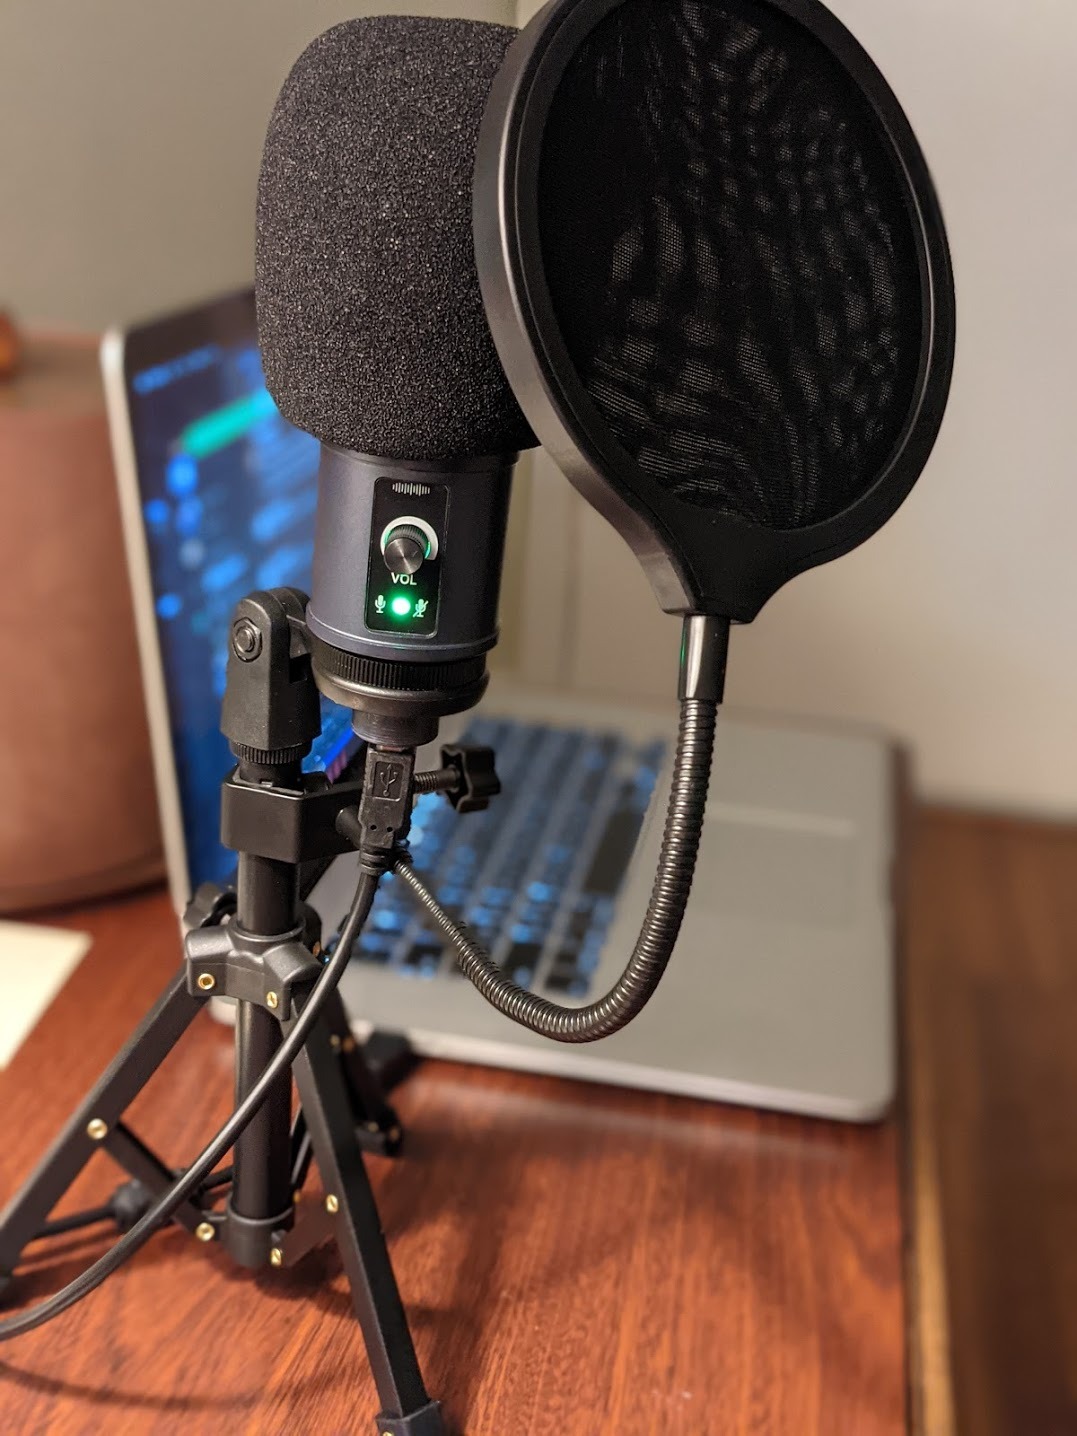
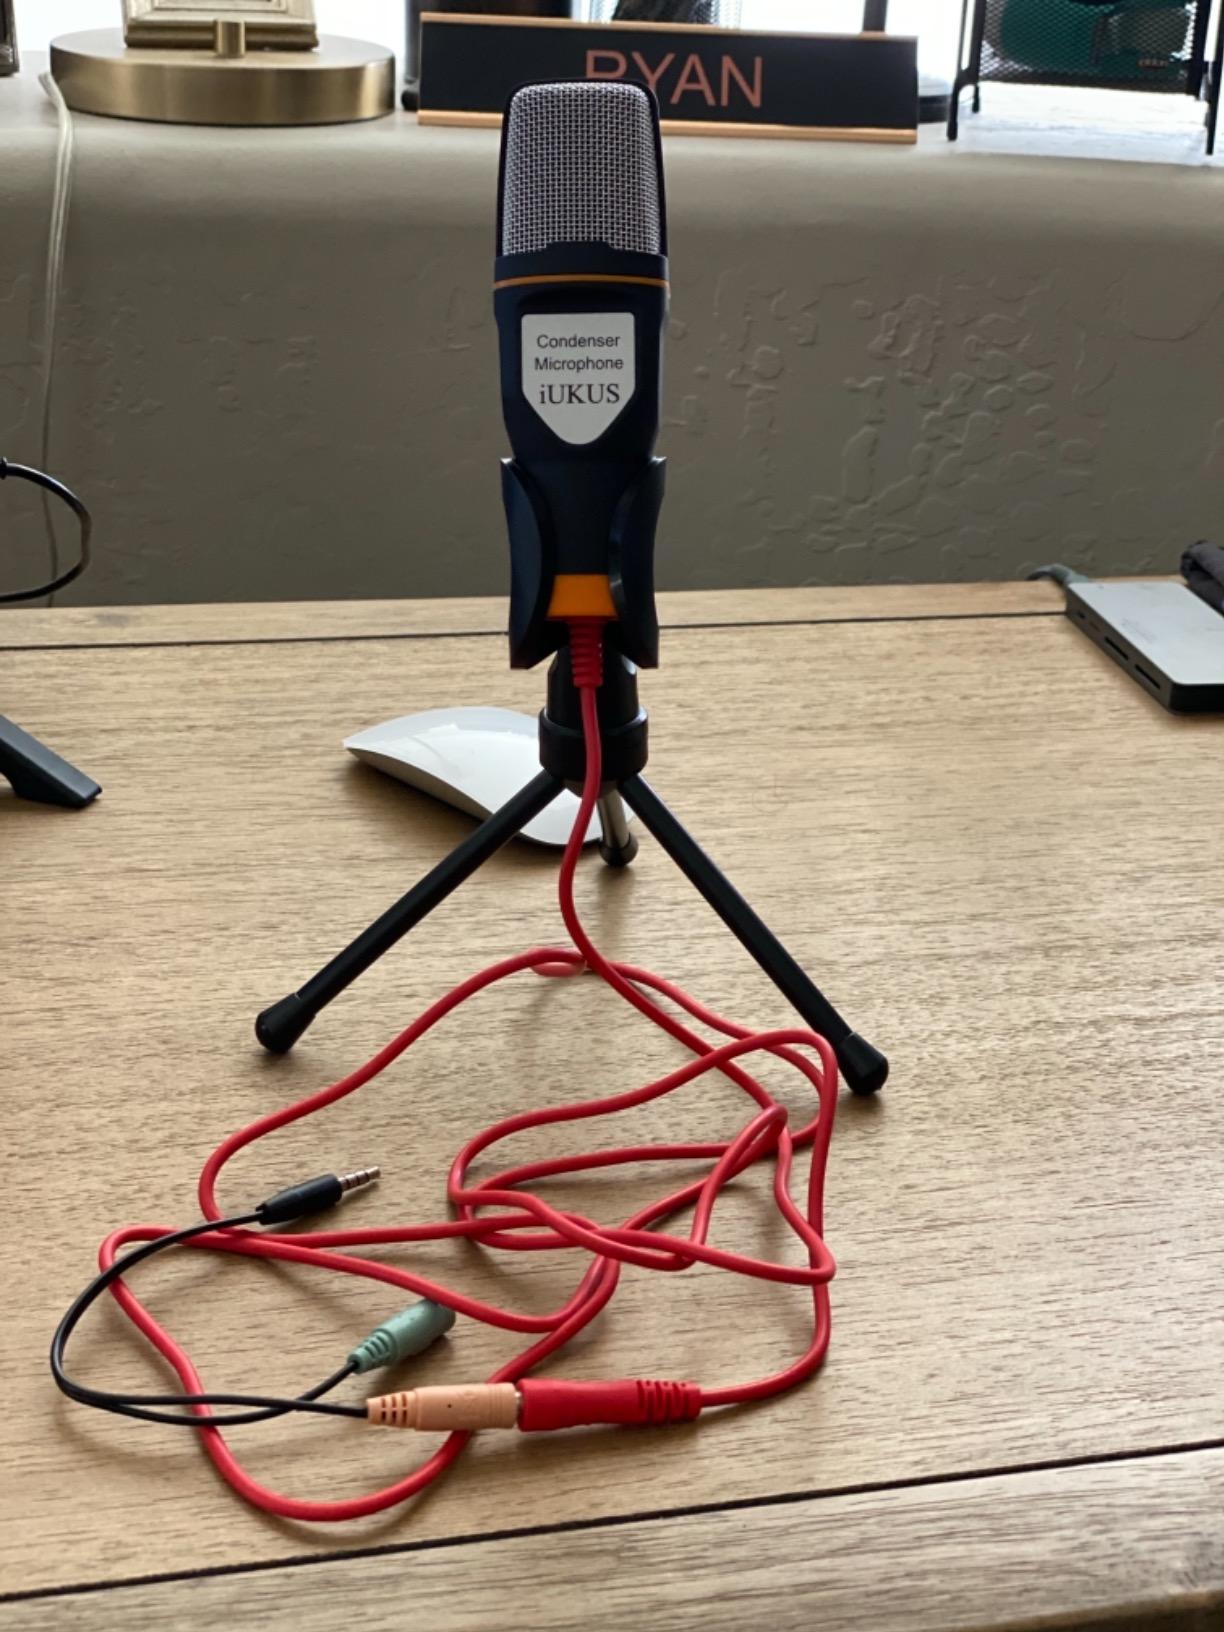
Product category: microphone
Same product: no